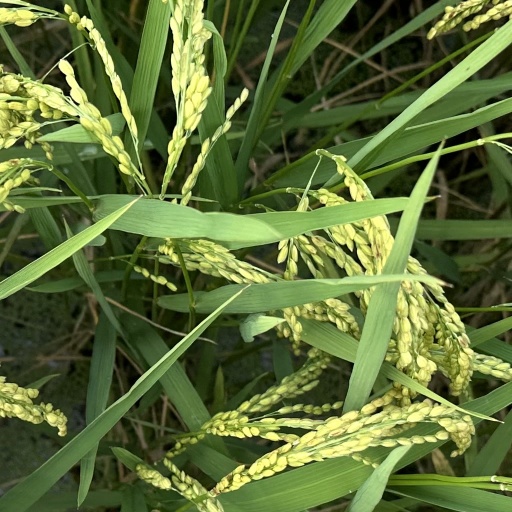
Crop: rice